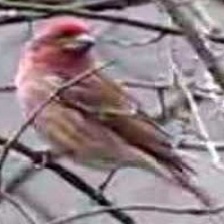
Species: PURPLE FINCH
Scientific name: HAEMORHOUS PURPUREUS
ImageNet parent category: house_finch